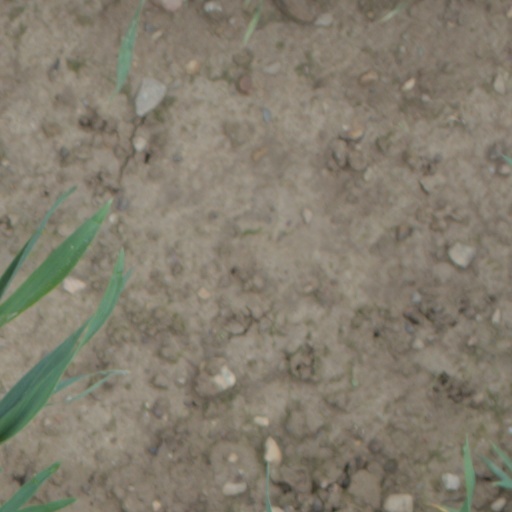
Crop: wheat